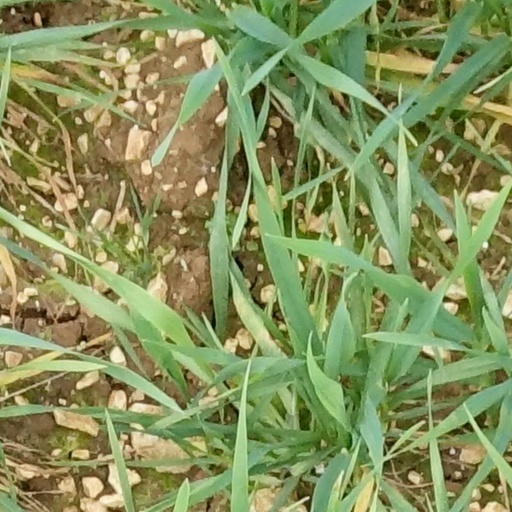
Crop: wheat